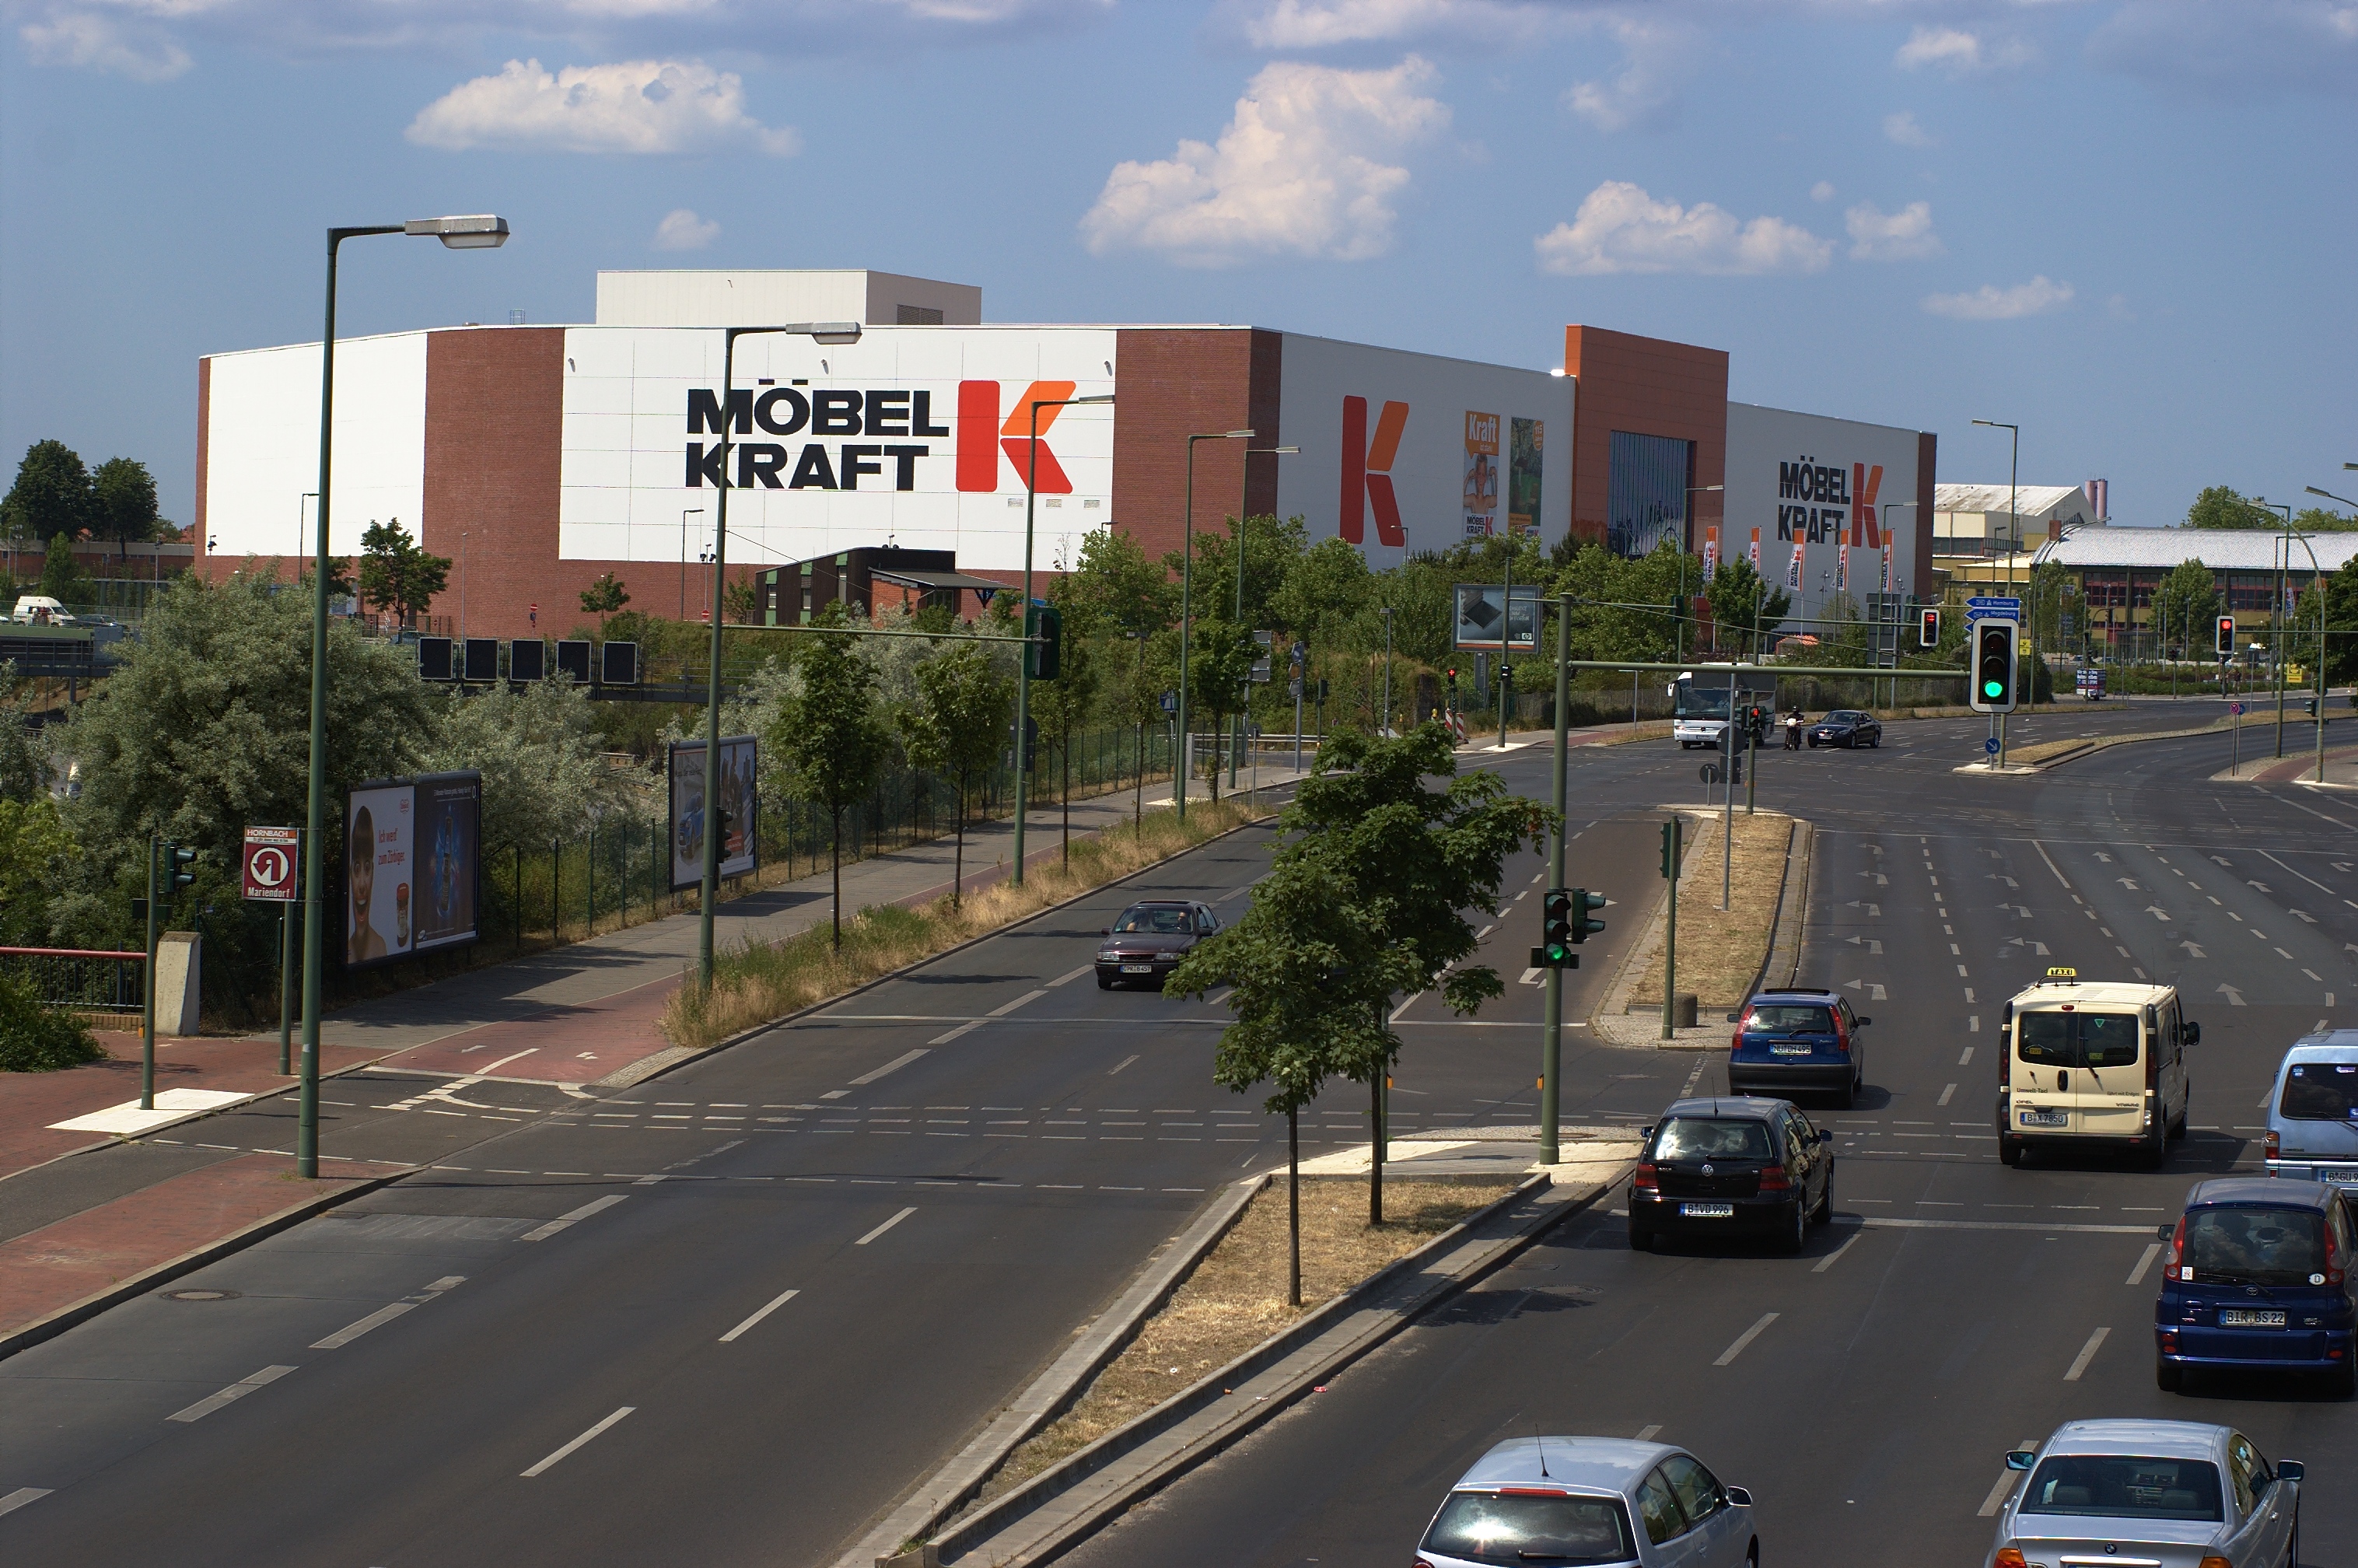
road, highway, city, advertising, downtown, plaza, lane, parking lot, 50mm, infrastructure, rawtherapee, germany, deutschland, berlin, pentax, lenstagged, steffenzahn, k100d, justpentax, fa50, fa50mm, smcpentaxfa11450mm, pentaxfa50mm, smcpfa50mmf14, mbelkraft, retail, neighbourhood, shopping mall, residential area, controlled access highway